Femur

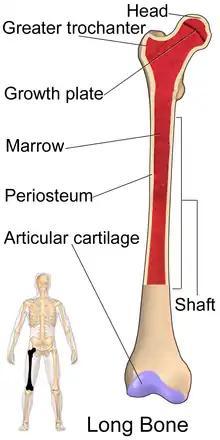
The femur details

The body of the femur (or shaft) is large, thick and almost cylindrical in form. It is a little broader above than in the center, broadest and somewhat flattened from before backward below. It is slightly arched, so as to be convex in front, and concave behind, where it is strengthened by a prominent longitudinal ridge, the linea aspera which diverges proximally and distal as the medial and lateral ridge. Proximally the lateral ridge of the linea aspera becomes the gluteal tuberosity while the medial ridge continues as the pectineal line. Besides the linea aspera the shaft has two other bordes; a lateral and medial border. These three bordes separate the shaft into three surfaces: One anterior, one medial and one lateral. Due to the vast musculature of the thigh the shaft can not be palpated.